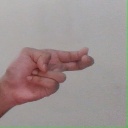
अक्षर: ह